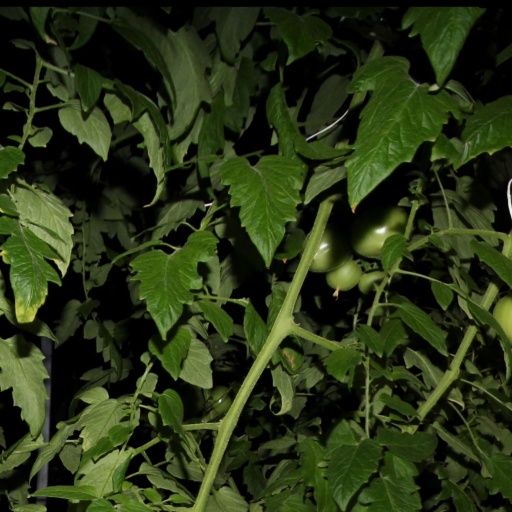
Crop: tomato